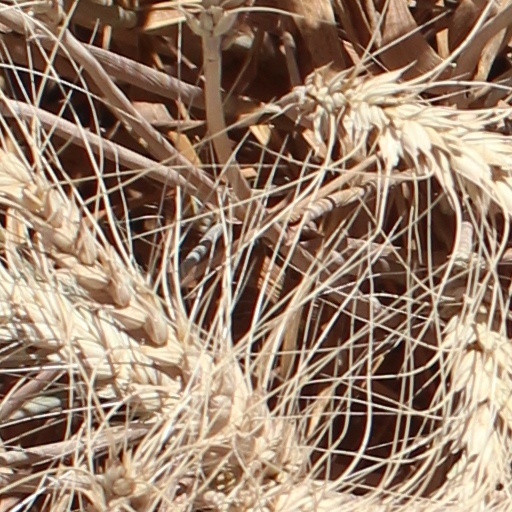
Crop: wheat